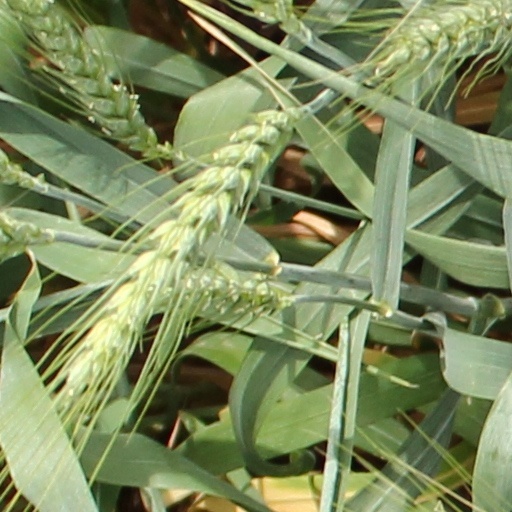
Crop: wheat